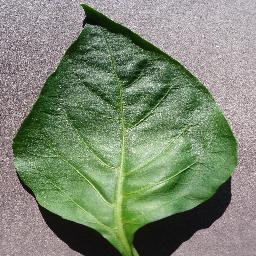
Label: Pepper,_bell___healthy